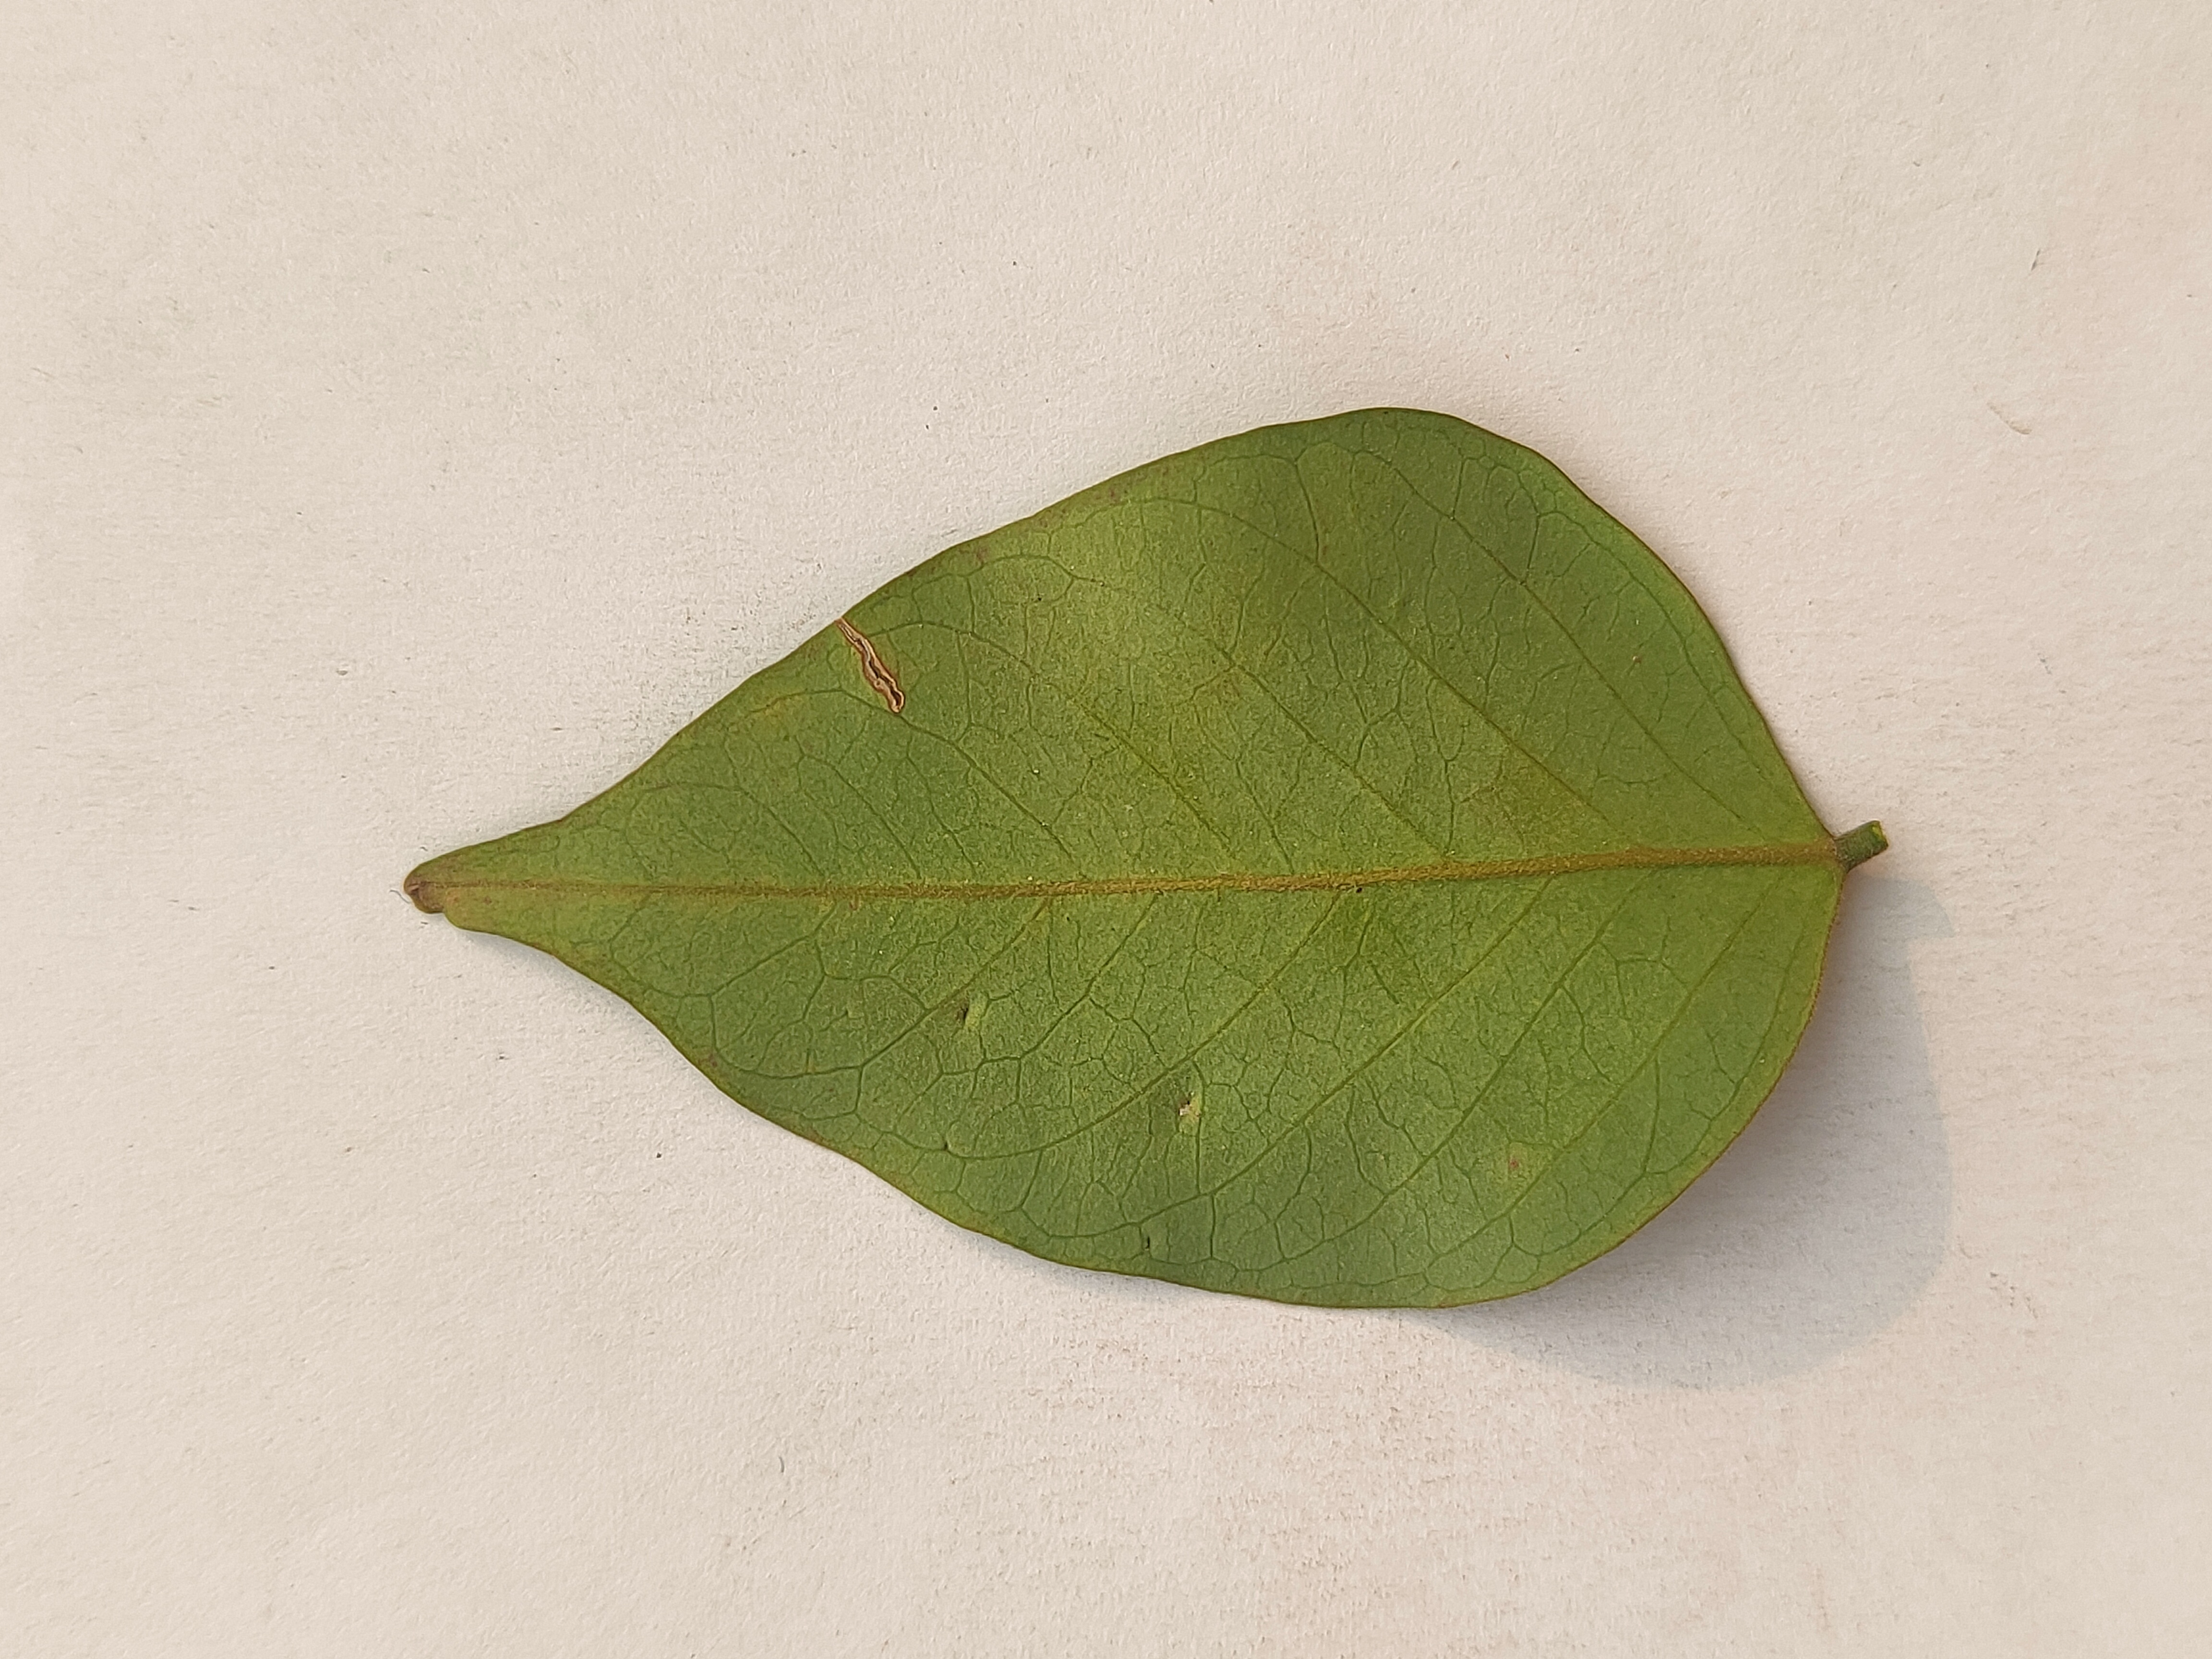
Leaf variety: Star Fruit